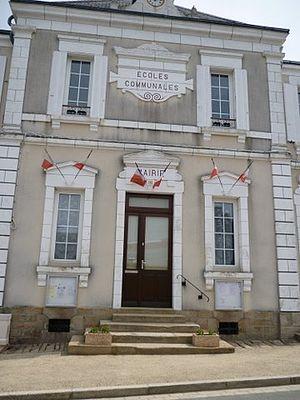
mairie Mouhet
Mouhet est une commune française située dans le département de l'Indre, en région Centre-Val de Loire.